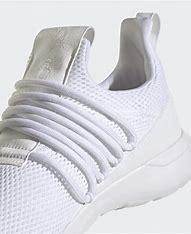
Brand: Adidas
Model: Lite Racer Adapt 3